Gastone Ventura

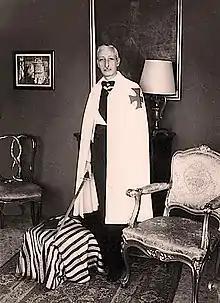

Gastone Ventura (29 October 1907 - 28 July 1981), also known with his Initiatic name "Aldebaran," was the Grand Master of the Italian "Ordine Martinista" (1967 – 1981) and Sovereign Grand Hierophant General of the Rites of Misraïm and Memphis – zenith of Venice. He was also member of the Supreme Council of the French "Ordre Martiniste" and Regent of the Grand Priory of Italy of the "Supernus Ordo Equester Templi" (Templar Order).